Ed Barrow

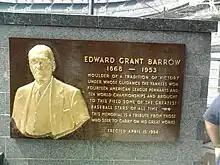
Barrow's plaque in Monument Park in Yankee Stadium.

Barrow was considered a potential successor to AL president Ban Johnson in 1927, but Barrow declared that he was not interested in the job. When Huggins died in 1929, Barrow chose Bob Shawkey to replace him as manager, passing over Ruth, who wanted the opportunity to become a player-manager. Barrow also effectively blackballed Ruth from MLB's managerial ranks by suggesting to executives of other teams that Ruth was not equipped to manage a baseball team. Although Ruth and Barrow had been together for all but one season from 1918 to 1934, the two never got along. "The Sporting News" named Barrow their Executive of the Year in 1937.